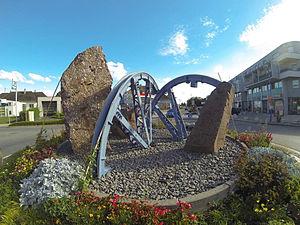
Rond Point Wittenheim centre Photo offerte par Wittenheim.net dont Webcreators est l'éditeur à la communauté Wikipedia
Wittenheim est une commune de la banlieue de Mulhouse. C'est une ancienne commune minière du bassin potassique d'Alsace, la quatrième plus peuplée du département du Haut-Rhin, en région Grand Est. Elle accueille le chevalement Théodore, haut de 64 mètres.